Johnny Miller (aviator)

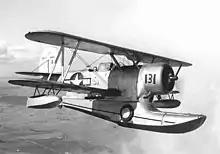
Grumman (Columbia) J2F-6 Duck of the type test flown by Miller

With Eastern Air Lines, he flew the Douglas DC-2 and DC-3. He also formed Miller's Machine Works, and on his days off, he manufactured small parts for the Columbia Aircraft Corporation, who had started producing Grumman J2F-6 Ducks at their Valley Stream plant on Long Island. In late 1941, as he was a reservist but too old for combat duty, he was invited to become their chief test pilot. In 1946 he also tested both prototypes of the unsuccessful Duck replacement, the monoplane Columbia XJL-1. Returning to Eastern, over the next 25 years he went on to fly the Douglas DC-4, DC-6, DC-7, Lockheed Constellation and Electra, and the DC-8.